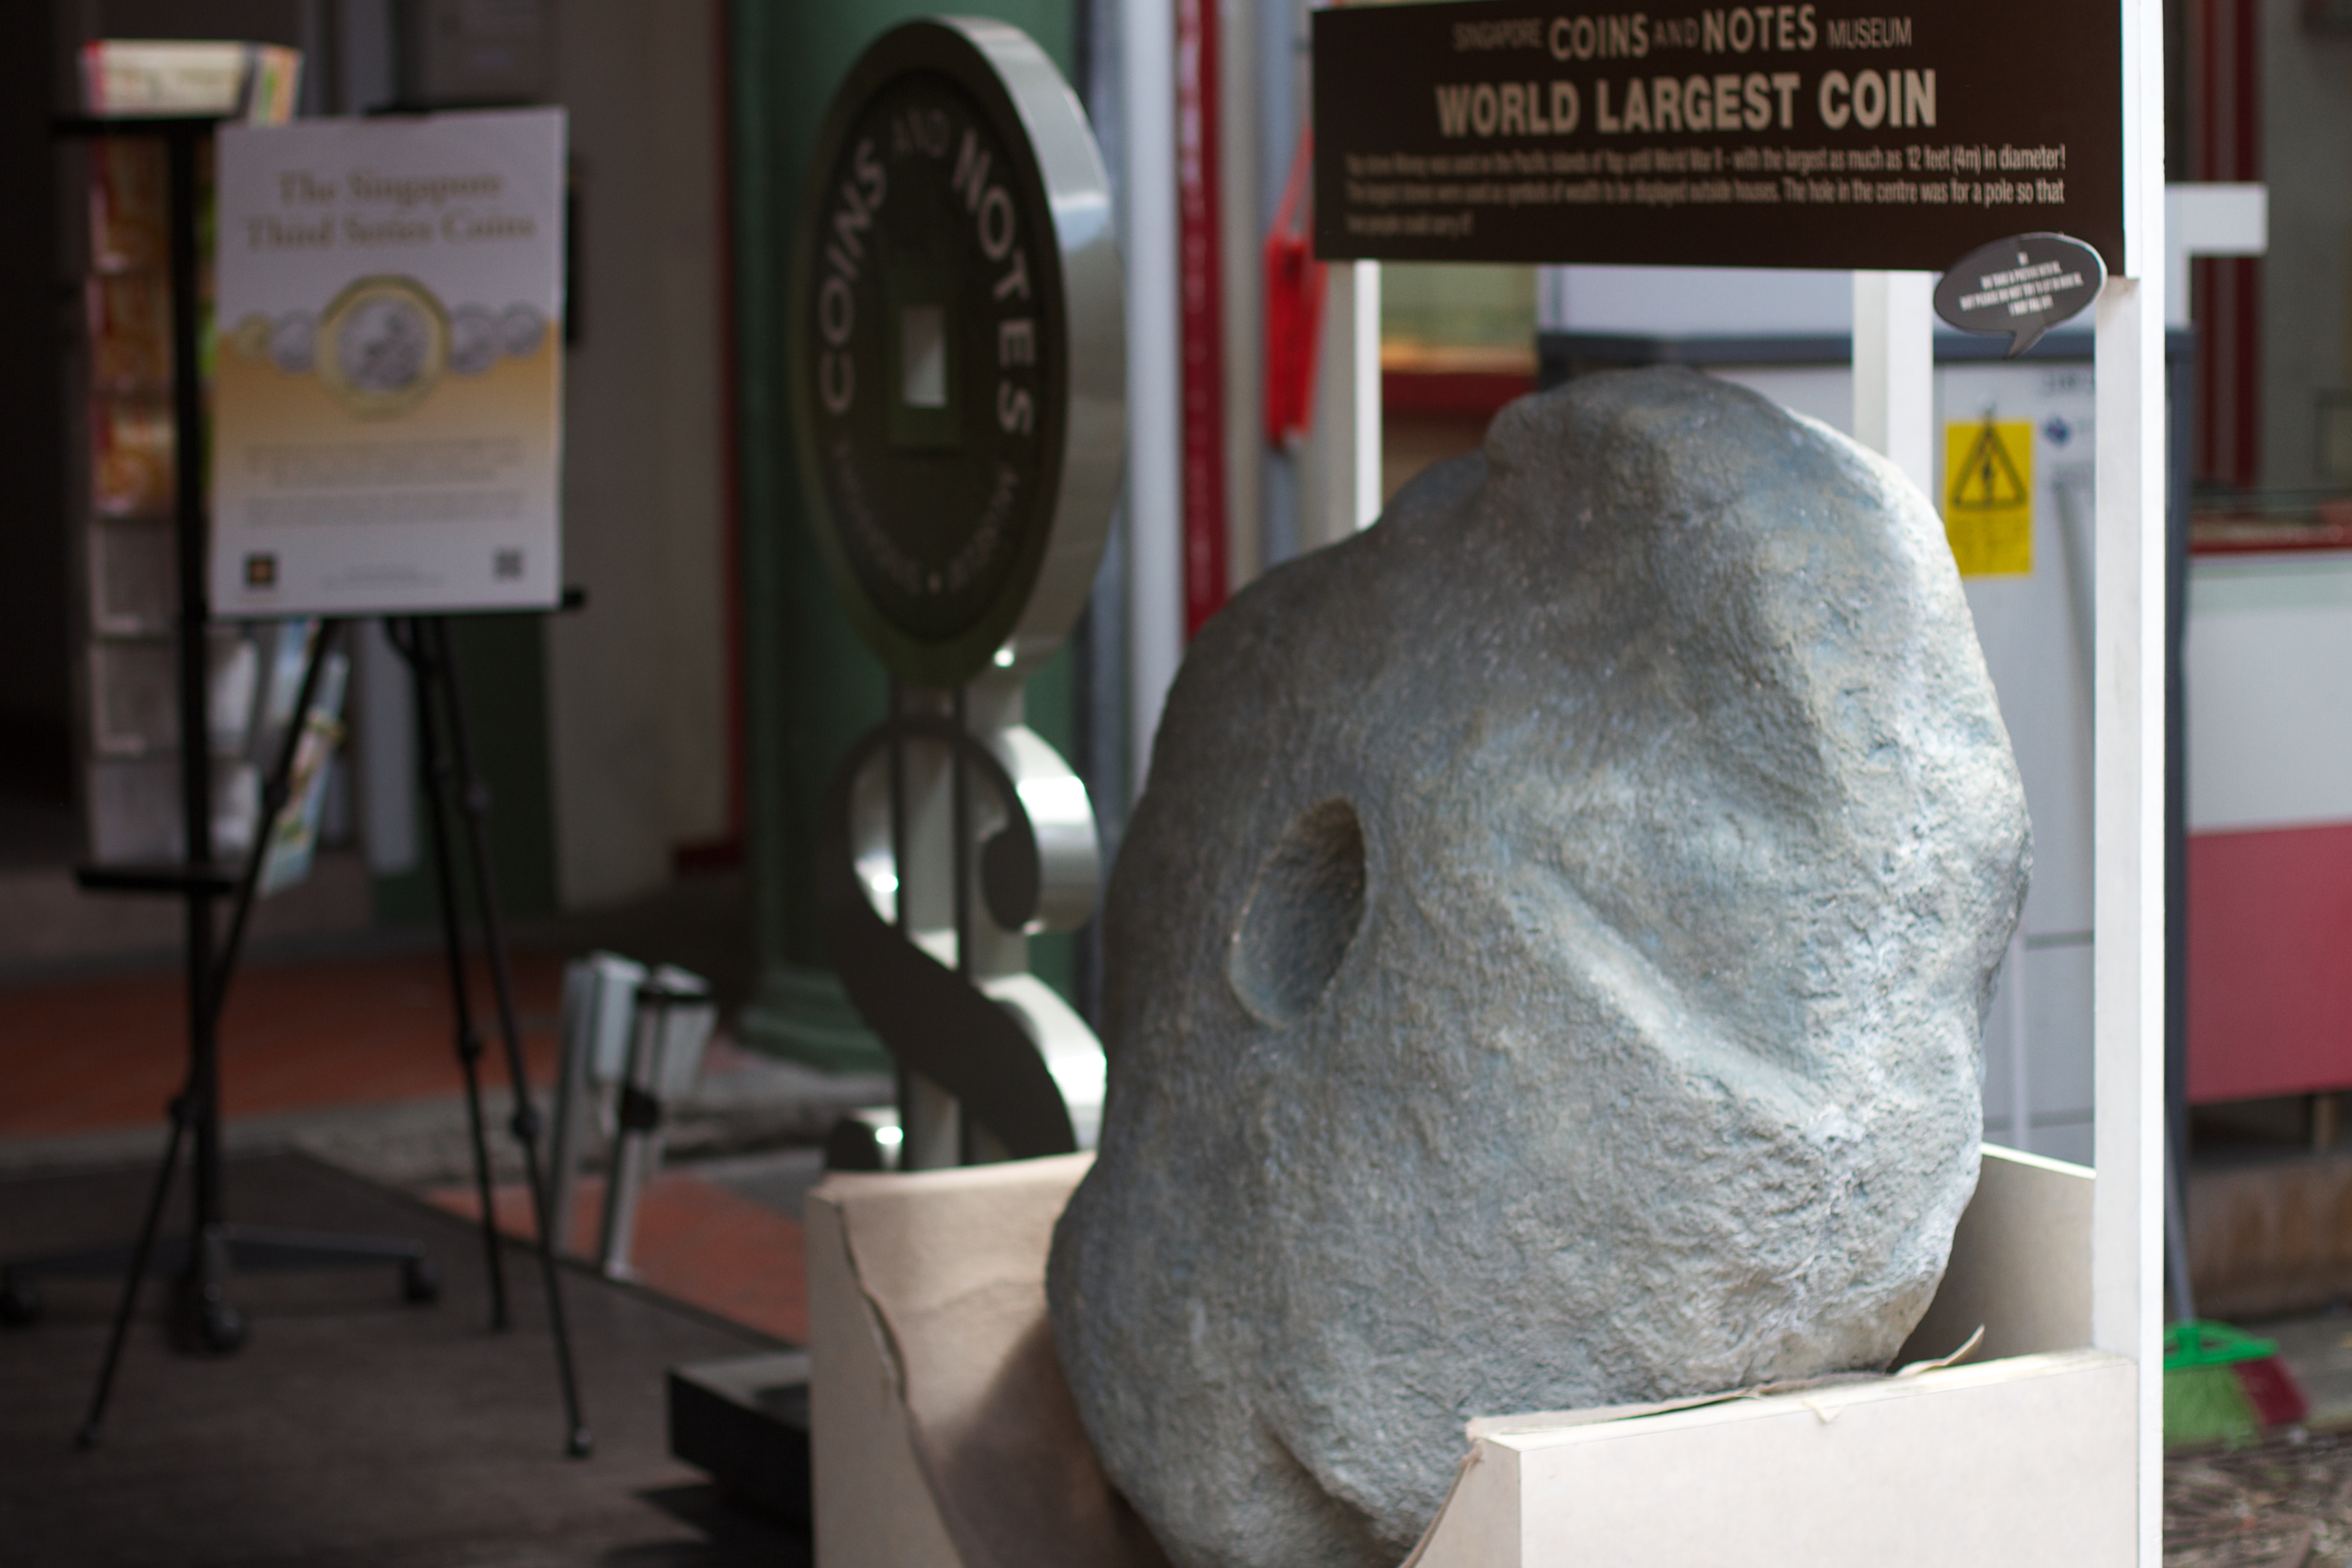
tire, sculpture, art